Kongdej Jaturanrasamee

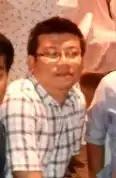
Kongdej in 2011

Kongdej Jaturanrasamee (born 1972) is a Thai screenwriter, film director and former musician. His screenplays include "The Letter", "Tom-Yum-Goong", "" and "Me ... Myself". His own films include "Sayew" and "Midnight My Love".